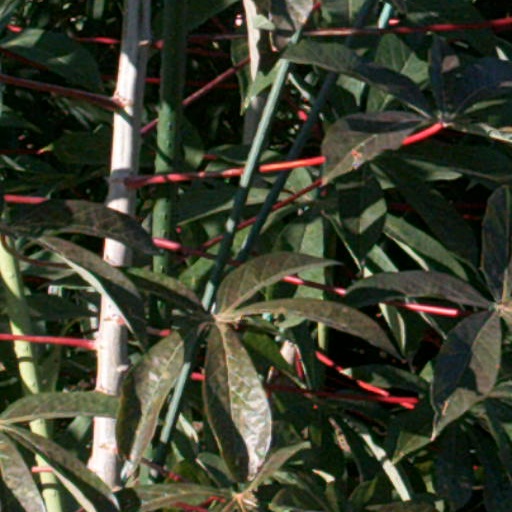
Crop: cassava